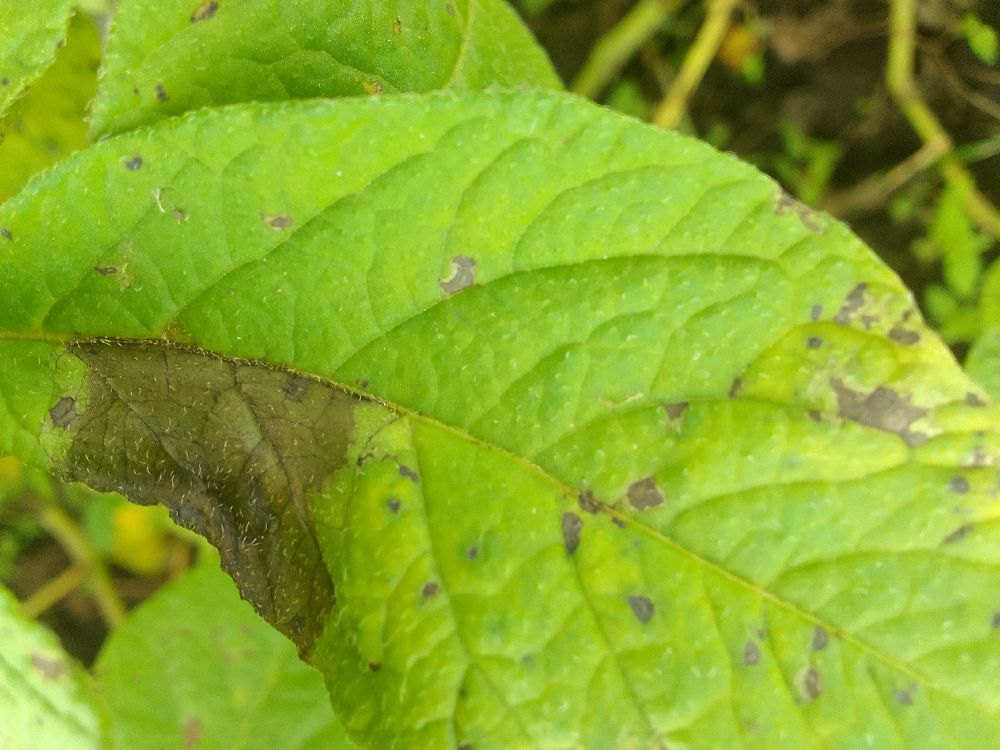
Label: Late blight